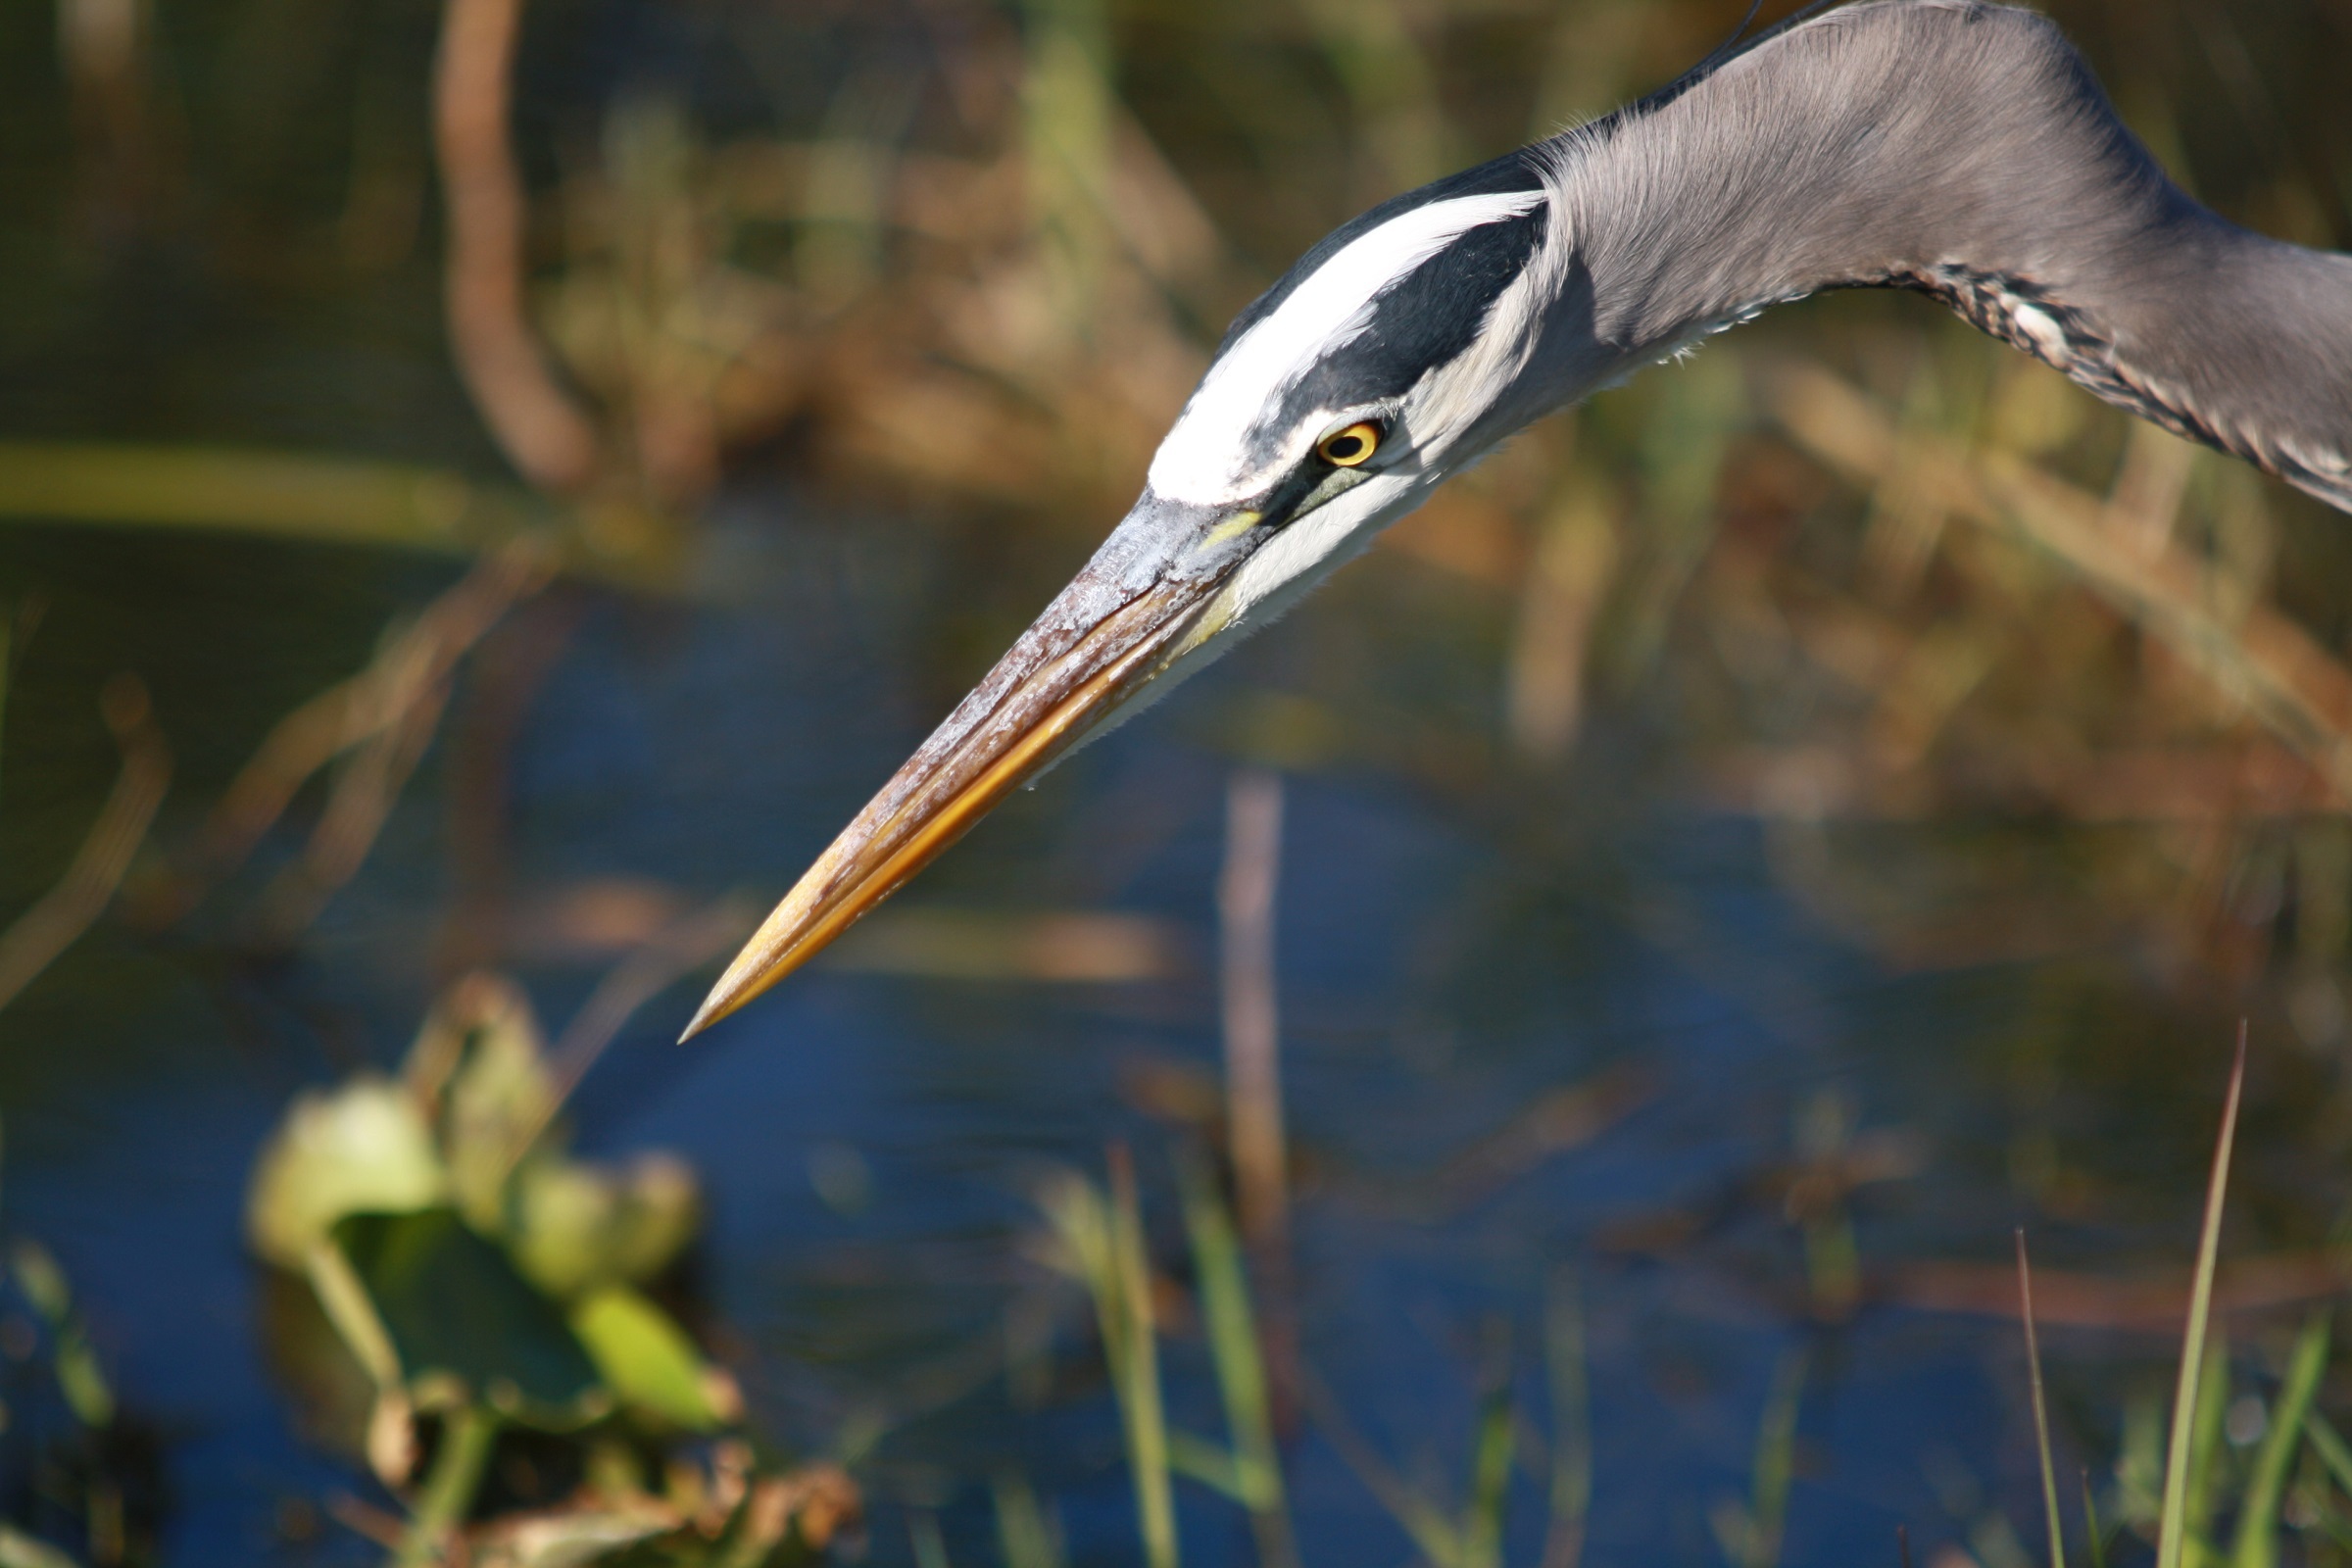
nature, marsh, bird, wildlife, wild, portrait, green, beak, macro, fauna, head, vertebrate, heron, everglades, great blue heron